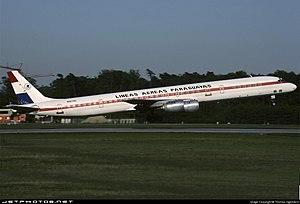
Le 16 février 2000, le Douglas DC-8 effectuant le vol Emery Worldwide 17, vol cargo entre Reno dans le Nevada à Dayton dans l'Ohio avec une escale près de Sacramento, en Californie, s'est écrasé sur un parking automobile peu après son décollage de l'aéroport de Sacramento Mather, tuant les trois membres d'équipage présents à bord. Une enquête menée par le conseil national de la sécurité des transports américain a révélé que, pendant la rotation de l'avion, une pièce de commande s'était détaché sur la gouverne de profondeur droite, ce qui a entraîné une perte de contrôle du tangage. Les pilotes ont tenté en vain de retourner à l’aéroport. Le NTSB a également constaté qu’une procédure de maintenance inadéquate, mise en œuvre par Emery Worldwide, introduisait une charge incorrecte sur les boulons censés relier la pièce à la gouverne.